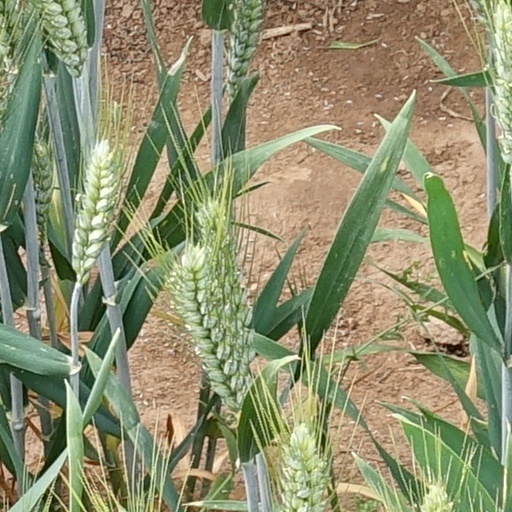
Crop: wheat